Carpet

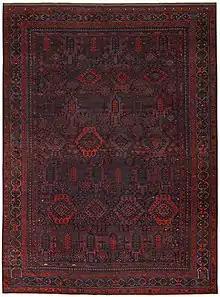
Balochi Rug

Balochi Rugs are a group of carpets that are woven by the Baloch tribes. The size of Baloch rugs are eight feet in length, which made them lighter and easier to transport. Their material typically include of wool or a mixture of wool and goat hair, newer carpets have a warp made of cotton and sturdy wool pile rugs.